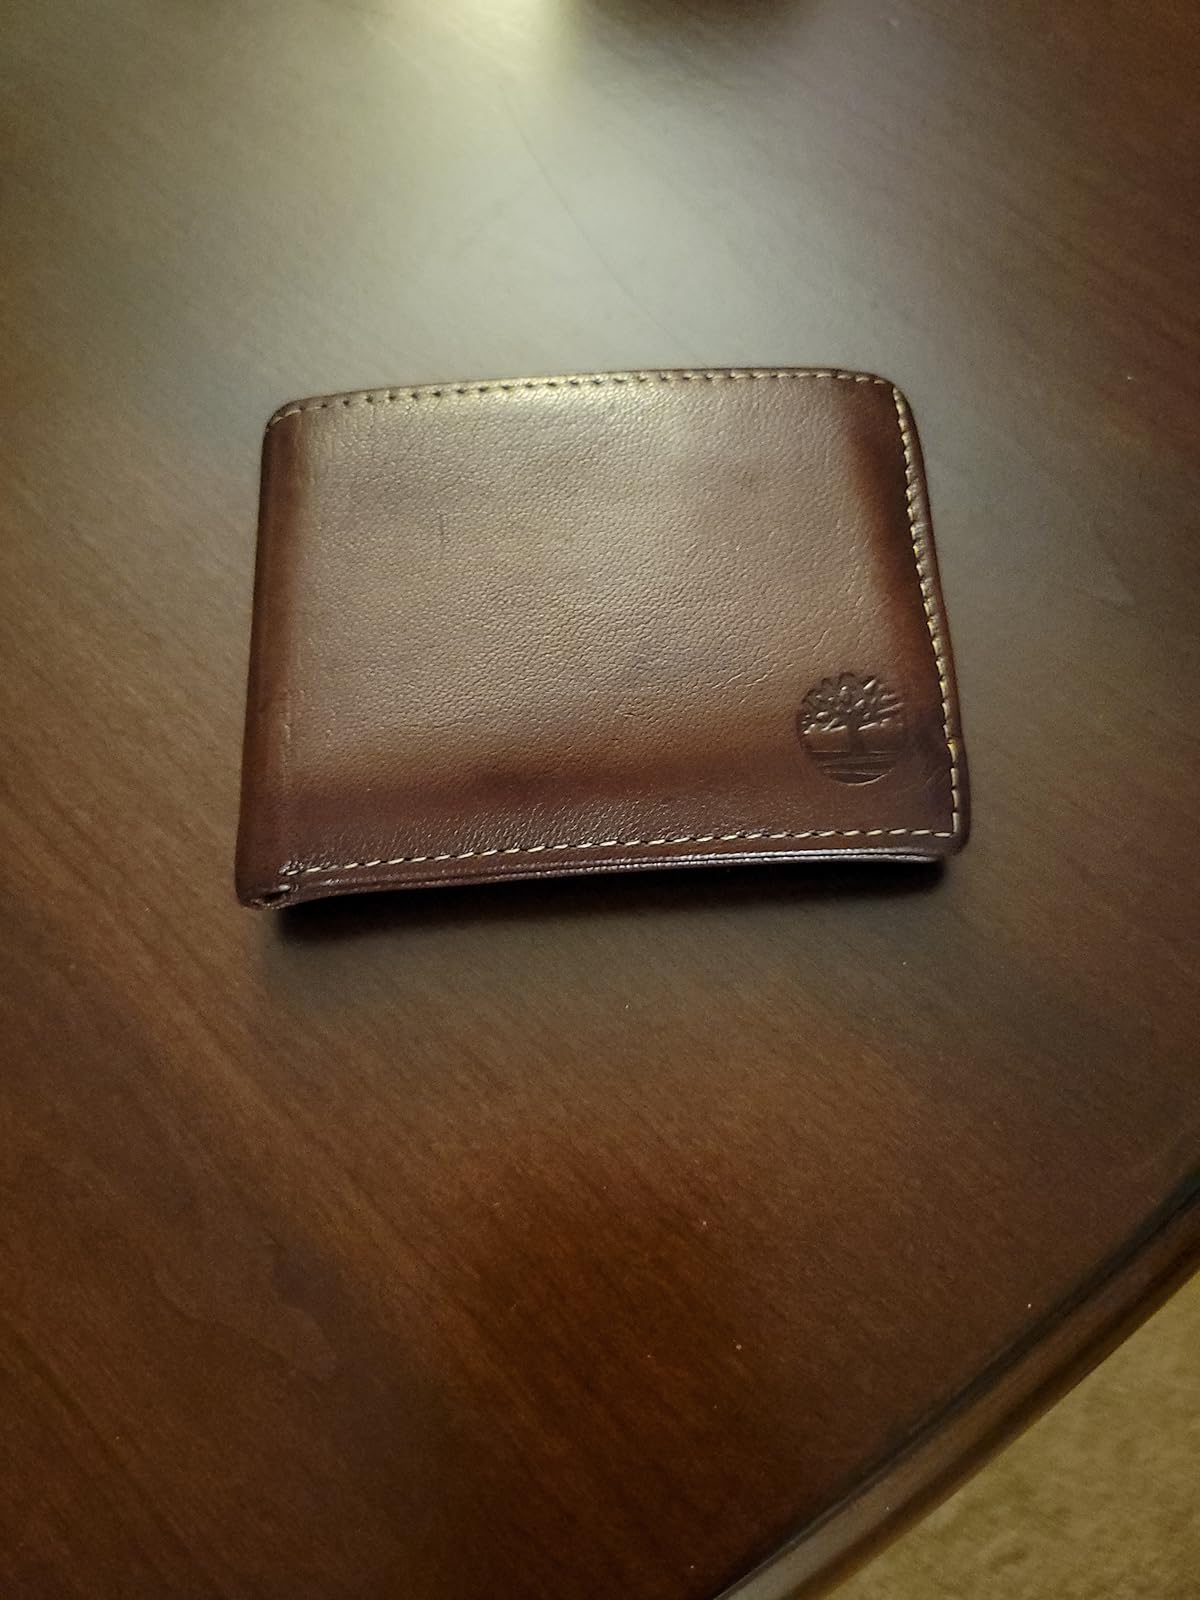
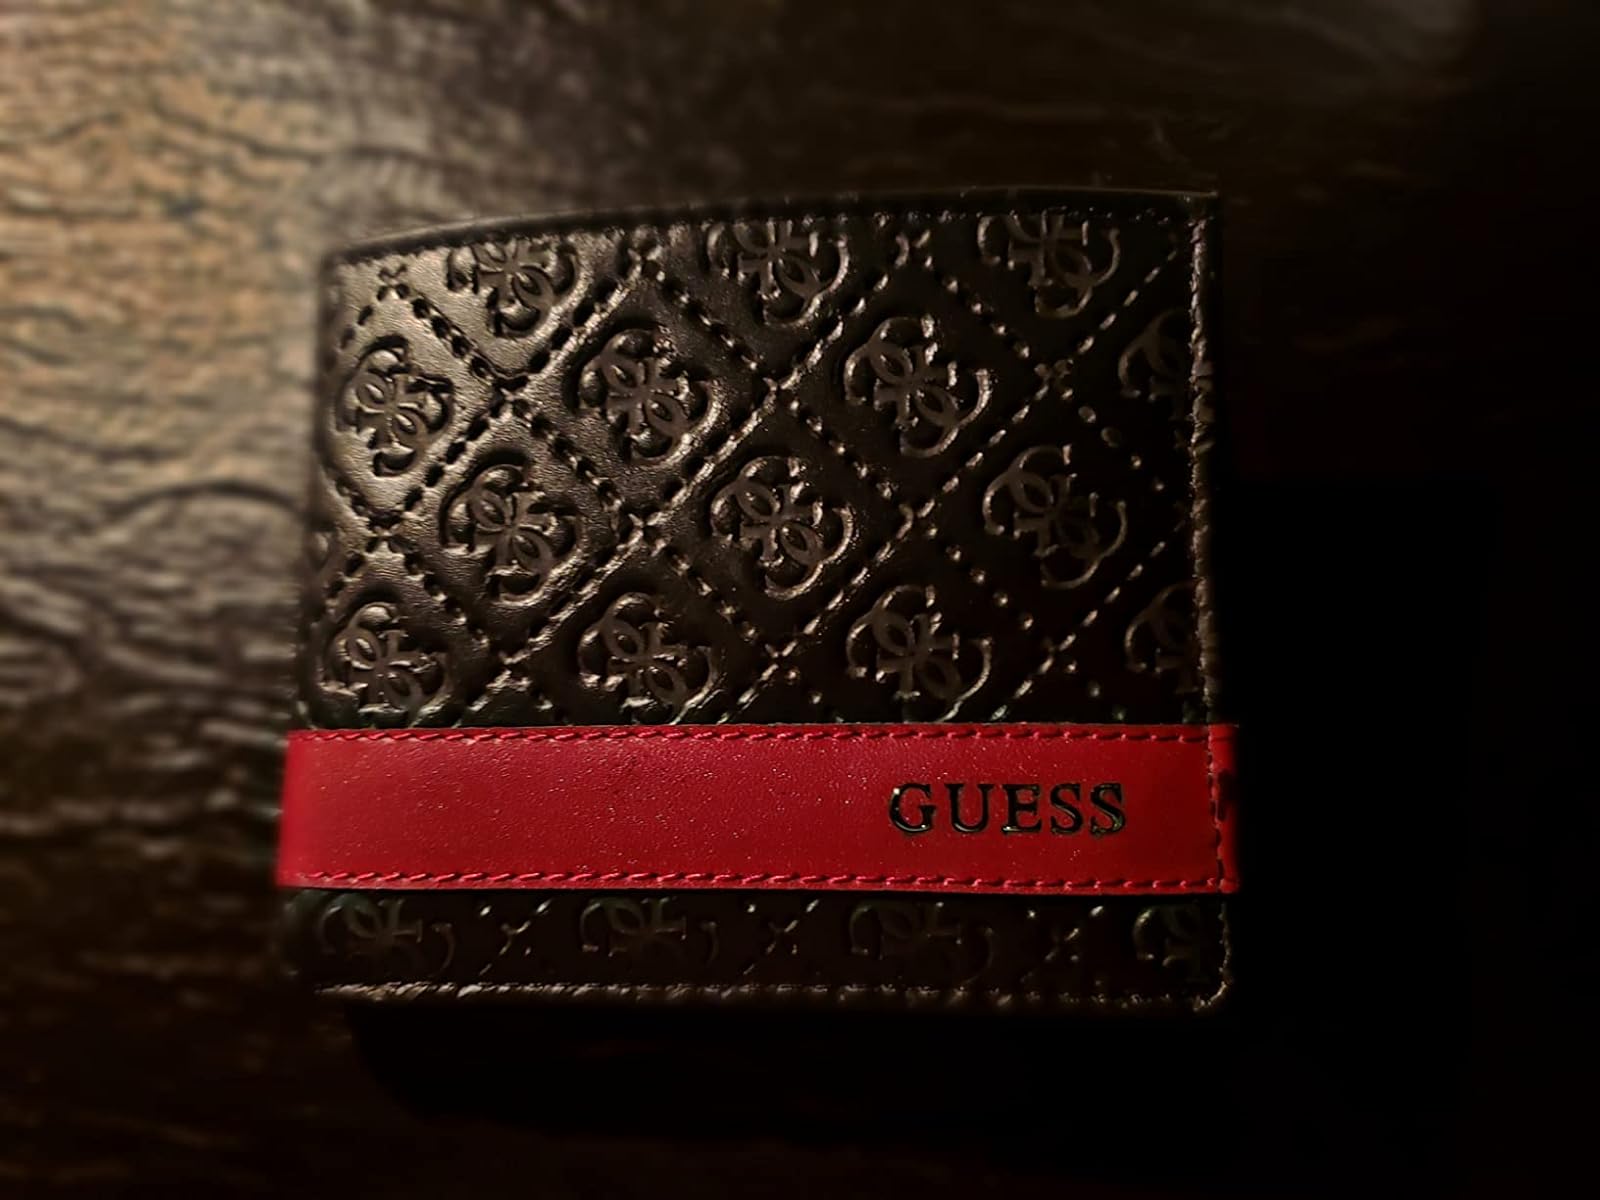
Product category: accessories_wallet
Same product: no